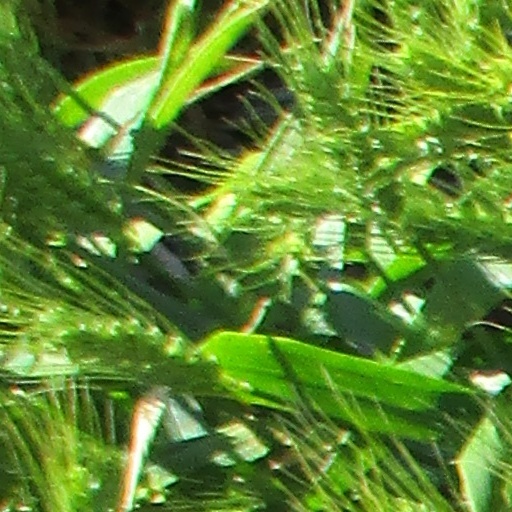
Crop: wheat